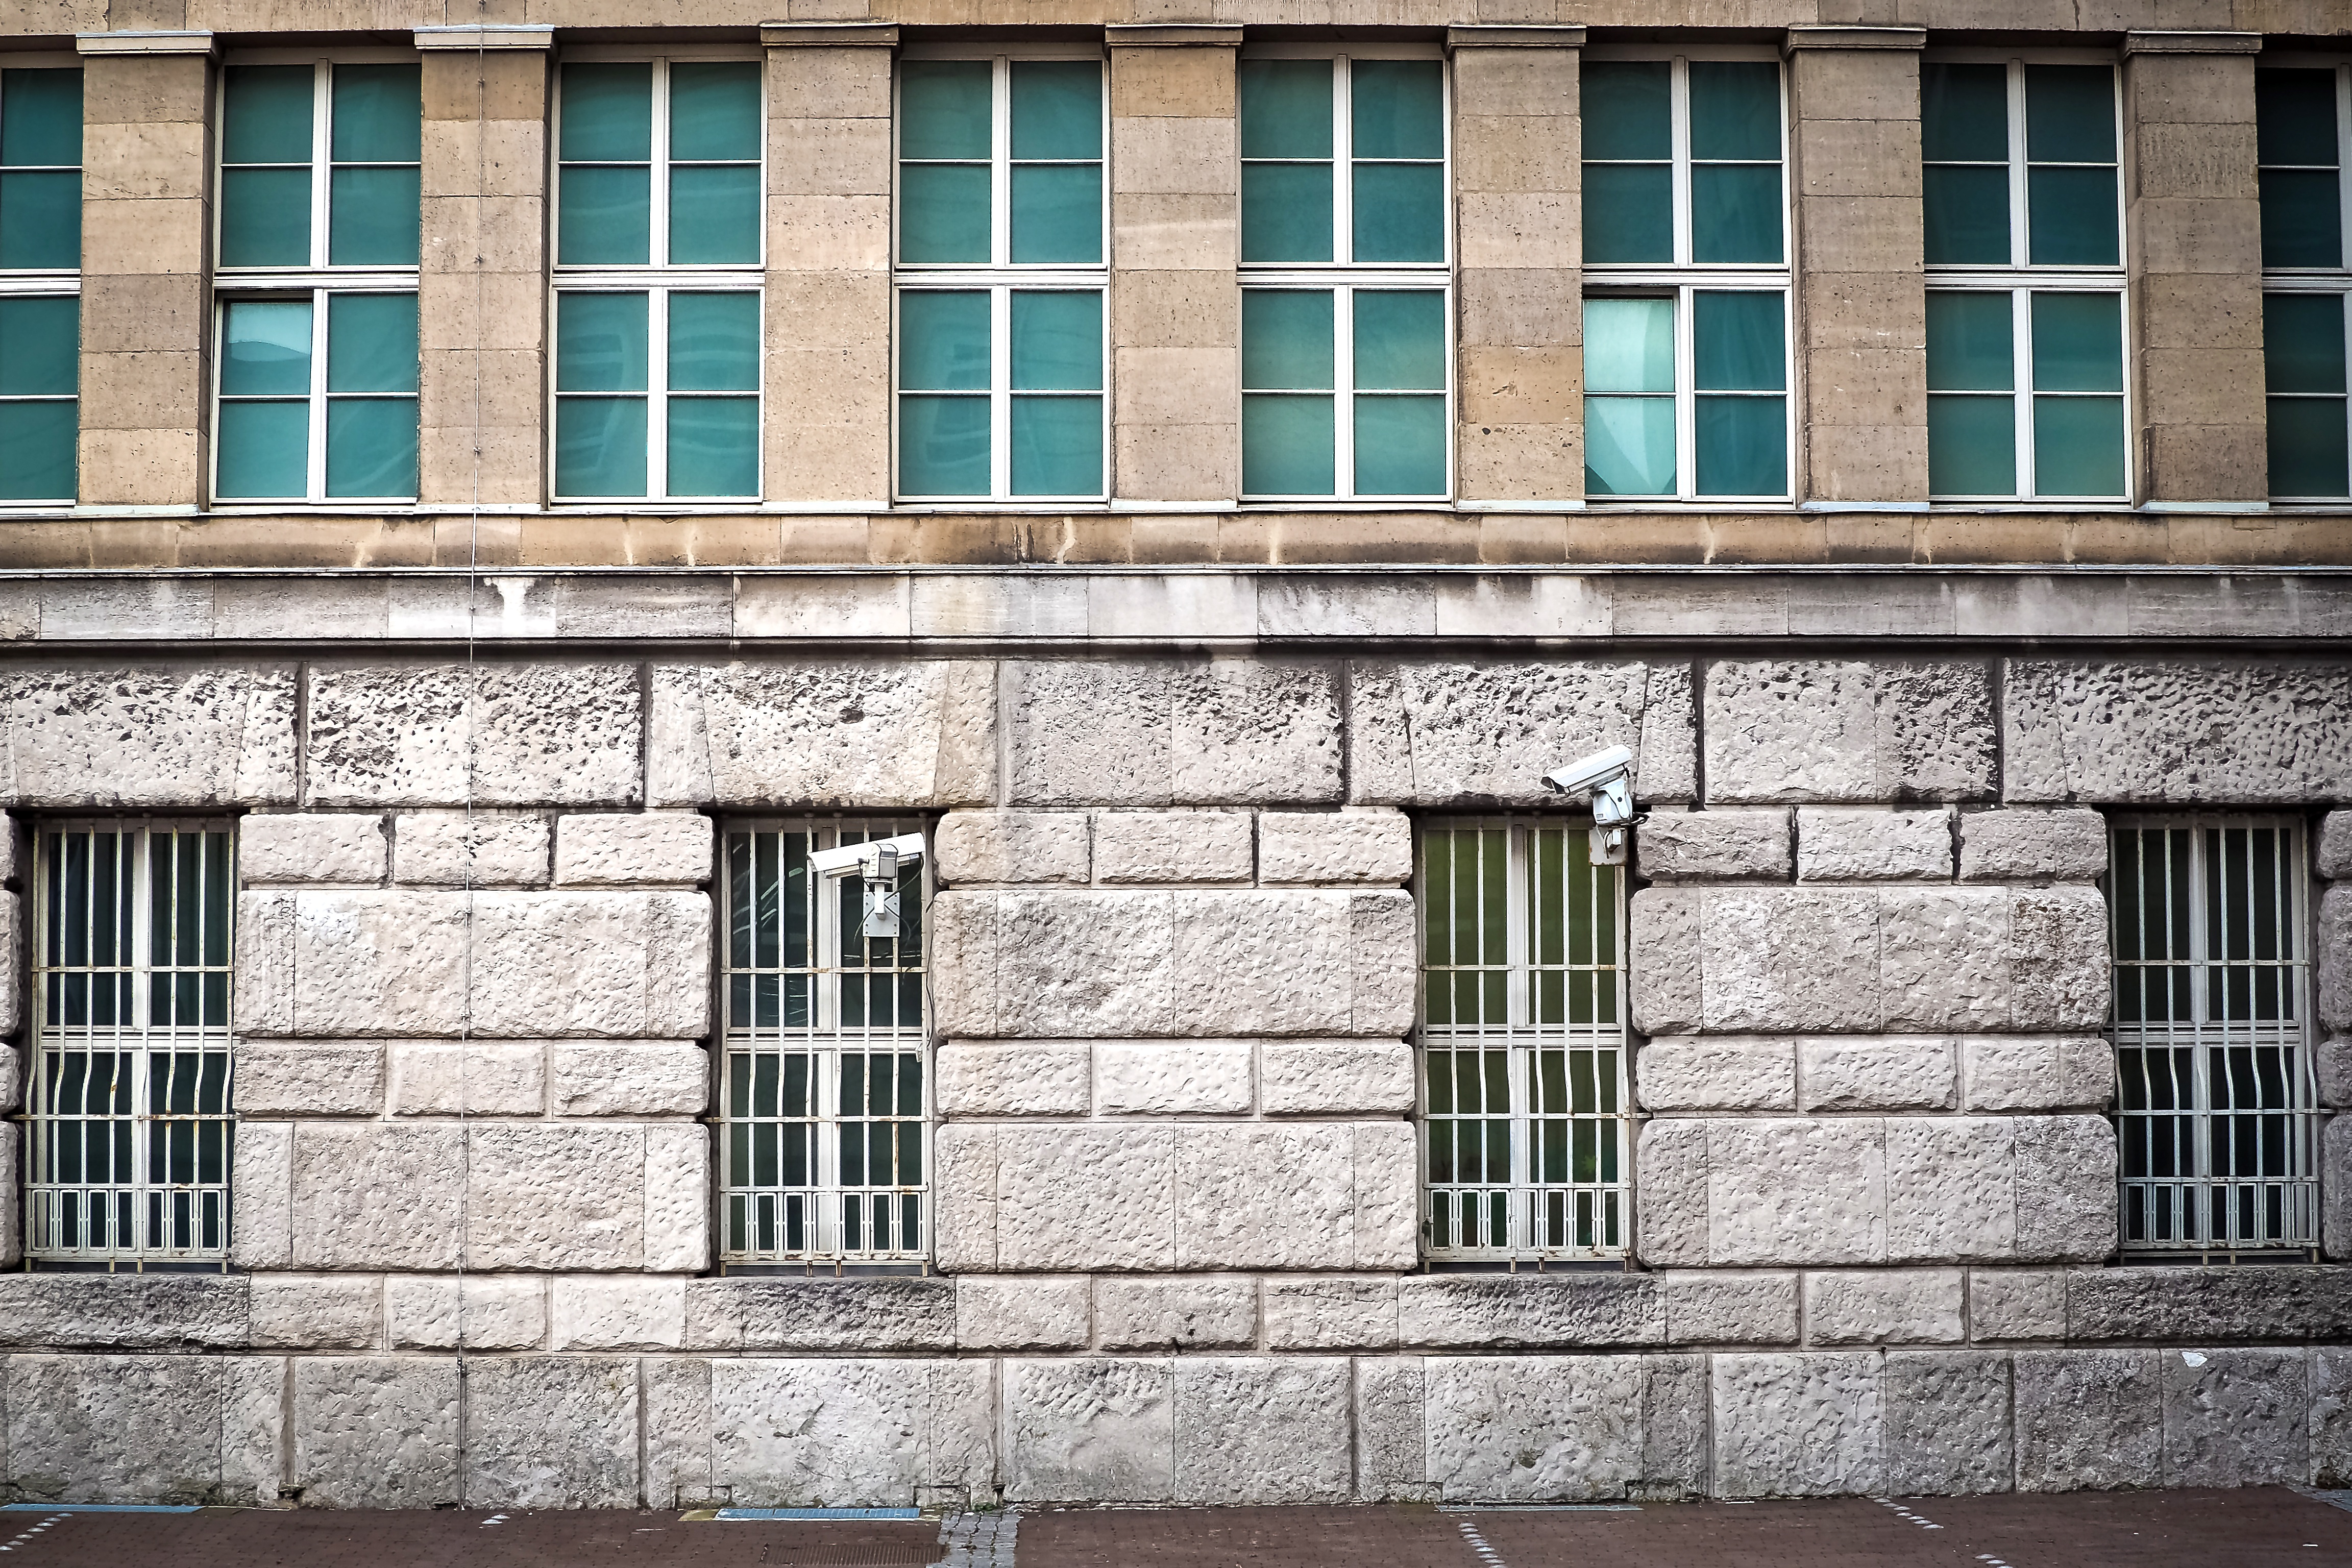
watch, architecture, camera, house, window, building, old, city, home, urban, wall, stone, facade, brick, old town, scene, monitoring, neighbourhood, hauswand, housewife, dusseldorf, urban area, residential area, window covering